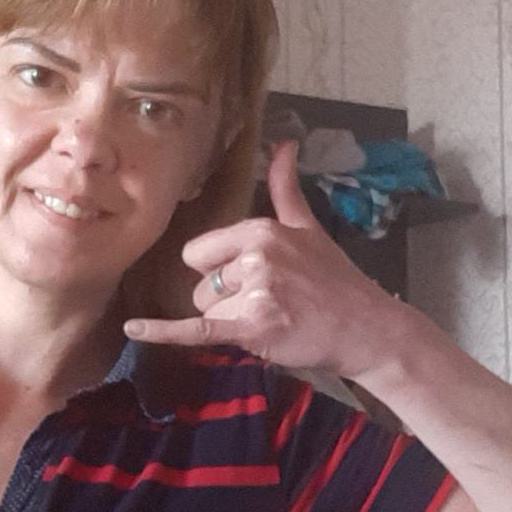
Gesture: call